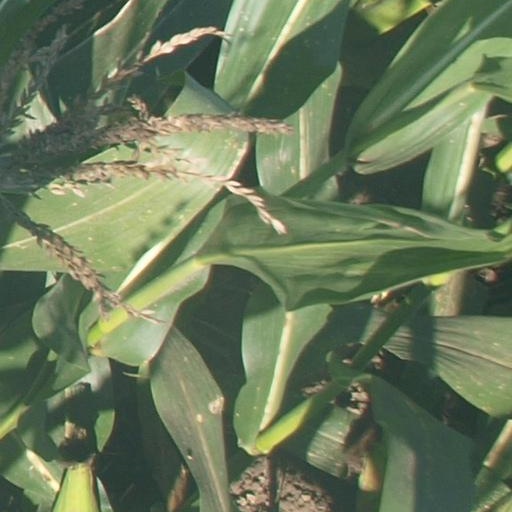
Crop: maize; corn